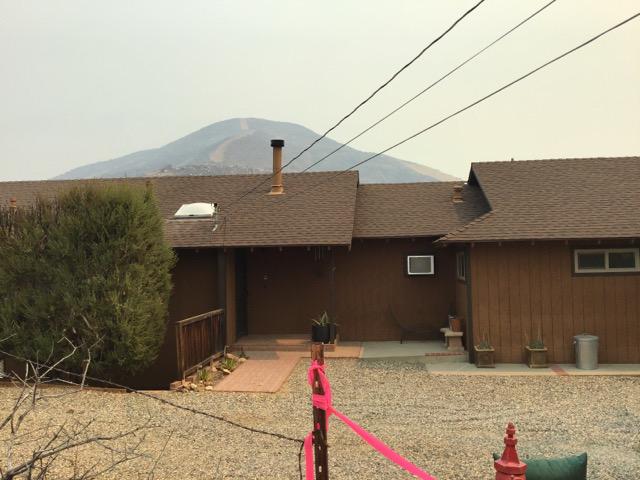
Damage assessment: no_damage